Dextromethorphan

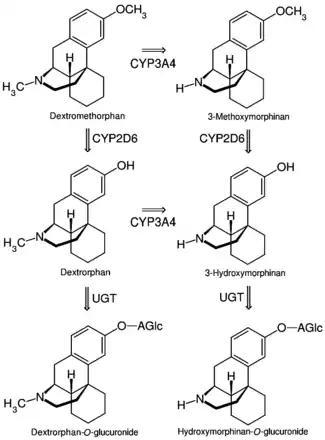
Main metabolic pathways of dextromethorphan degradation, which are catalyzed by cytochrome P450 monooxygenases (CYP3A4 and CYP2D6) and UDP-glucuronosyl-transferase (UGT)

The first pass through the hepatic portal vein results in some of the drug being metabolized by O-demethylation into an active metabolite of dextromethorphan called dextrorphan, the 3-hydroxy derivative of dextromethorphan. The therapeutic activity of dextromethorphan is believed to be caused by both the drug and this metabolite. Dextromethorphan also undergoes N-demethylation (to 3-methoxymorphinan or MEM), and partial conjugation with glucuronic acid and sulfate ions. Hours after dextromethorphan therapy, (in humans) the metabolites (+)-3-hydroxy-N-methylmorphinan, (+)-3-morphinan, and traces of the unchanged drug are detectable in the urine.